List of airports in Guatemala

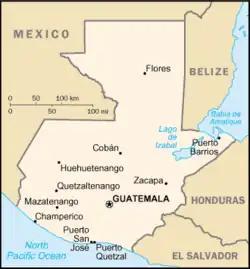
Map of Guatemala

Guatemala has a total of 402 airports and airstrips, of which three are international. The list of airports are sorted by department. The names in bold indicate that the airport has regular commercial operation of airlines for passengers.